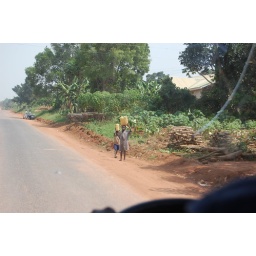
a couple young boys collecting water near Jinja, Uganda